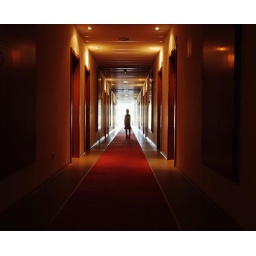
Little girl standing alone on red carpet against strong light behind her